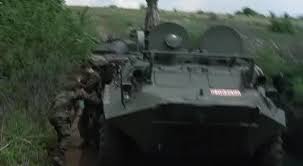
Label: BTR-60